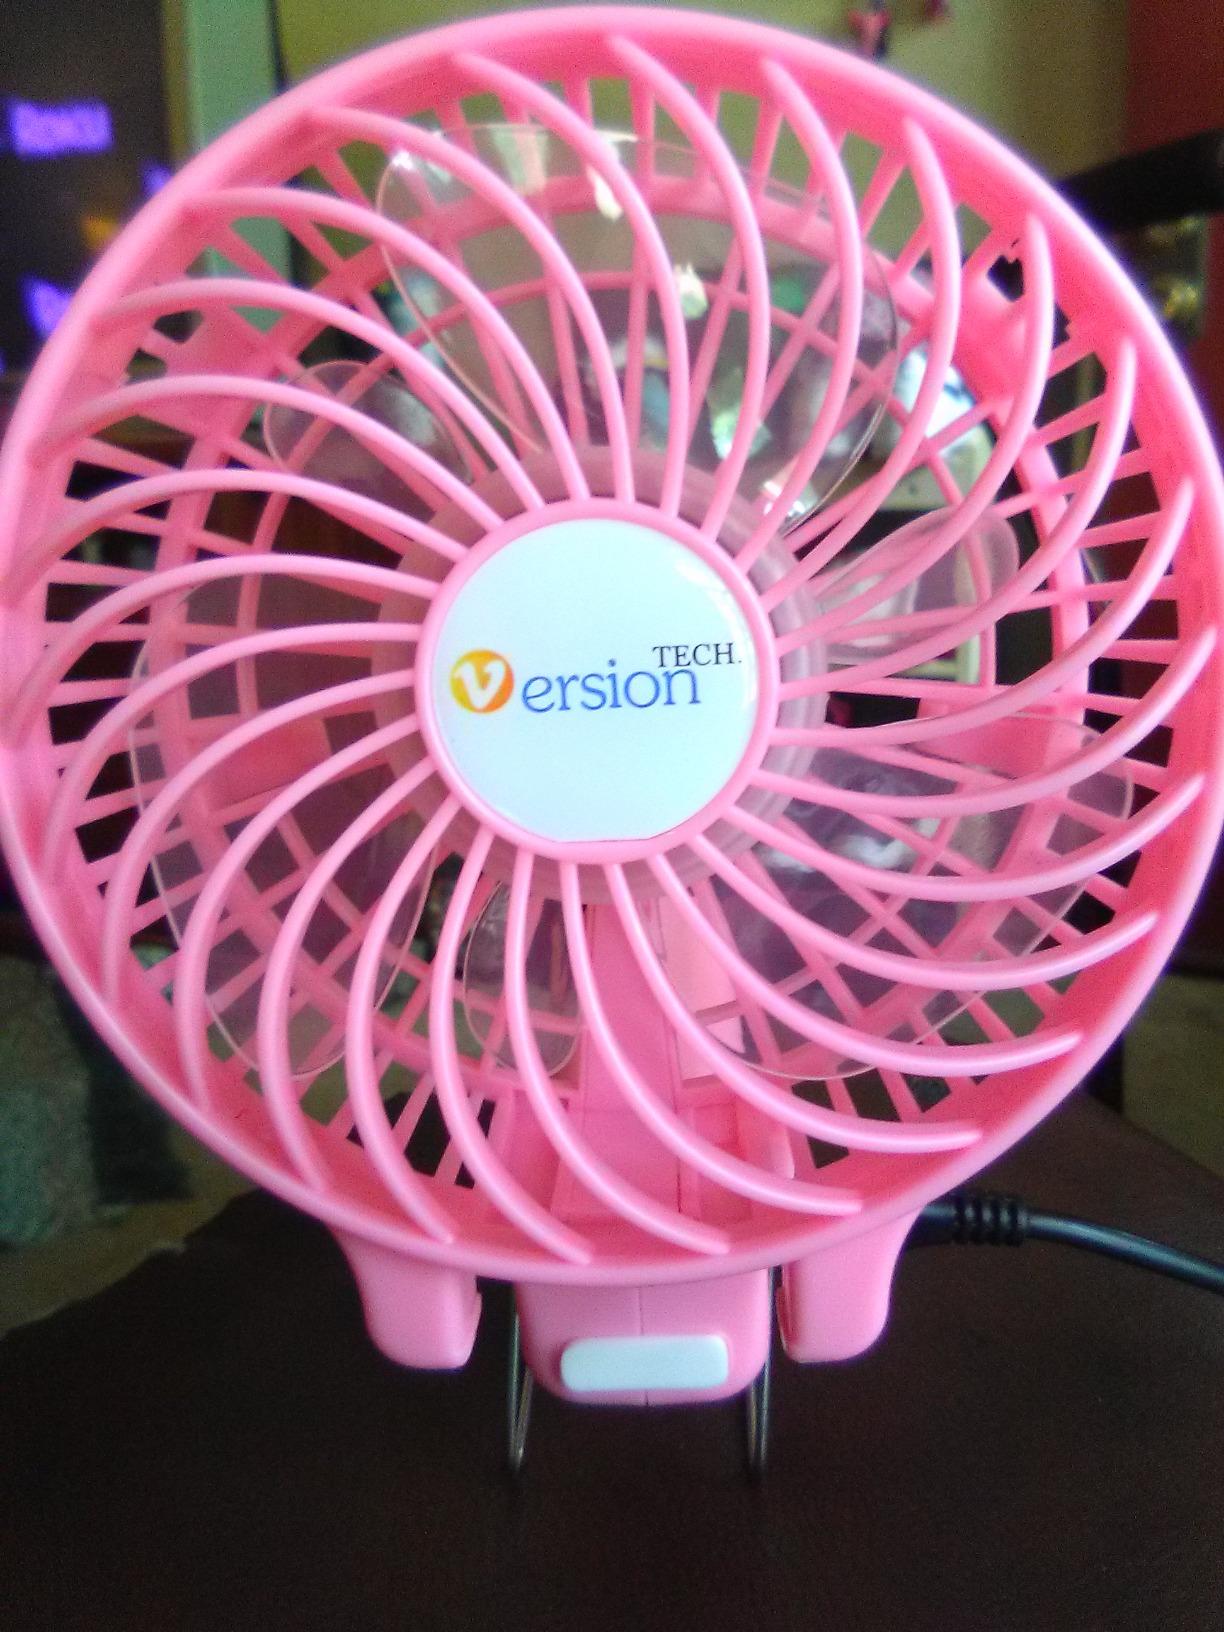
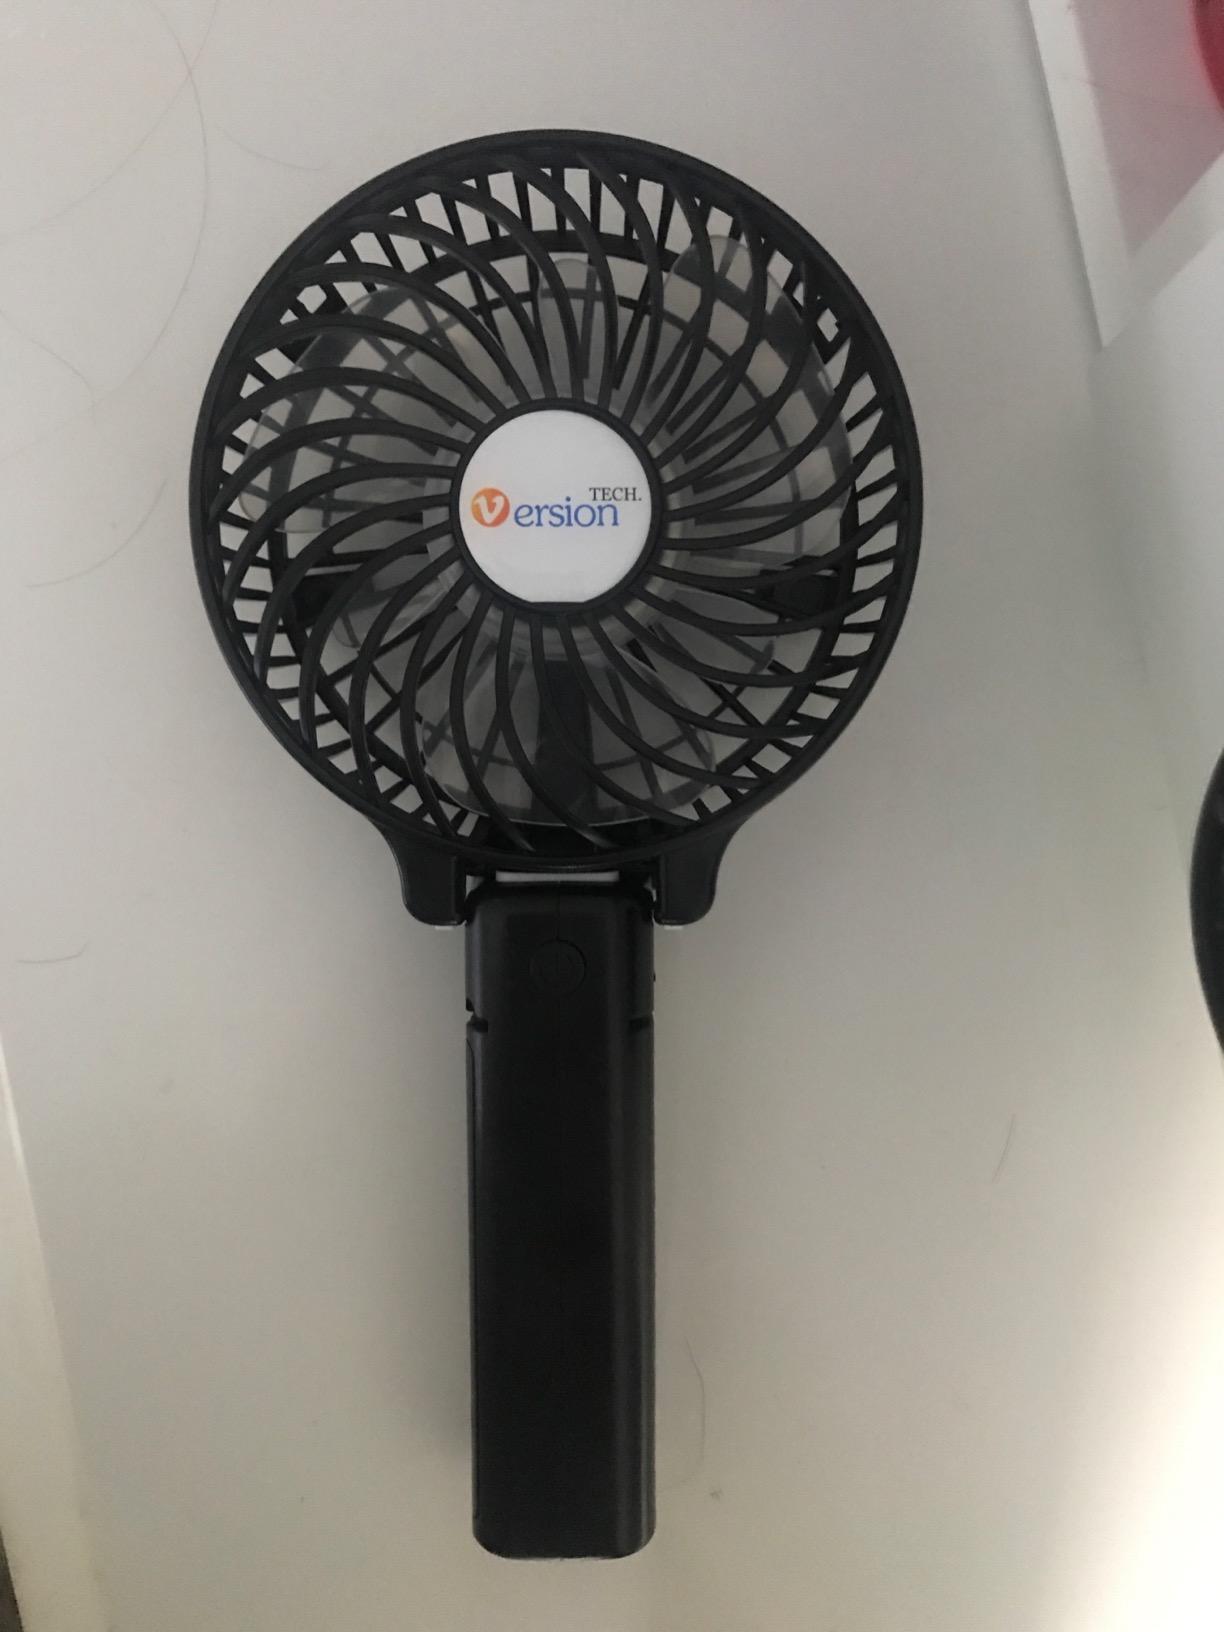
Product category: fan
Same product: no